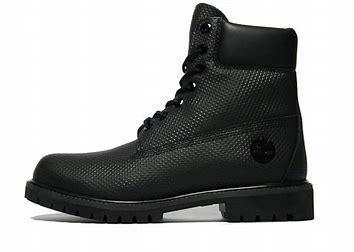
Brand: Timberland
Model: 6 Inch